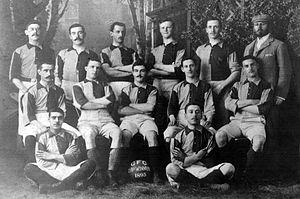
La Coupe de Gibraltar de football ou Rock Cup est une compétition de football à élimination directe organisée par la fédération de Gibraltar, ouverte aux clubs qui lui sont affiliés. Les dix-neuf équipes des deux premières divisions gibraltariennes y prennent part.
Le championnat de Gibraltar de football ou National League est une compétition de football organisée par la Fédération de football de Gibraltar, ouverte aux clubs qui lui sont affiliés. Il a été créé en 1895.